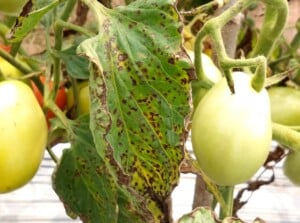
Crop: unknown
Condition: citrus_canker